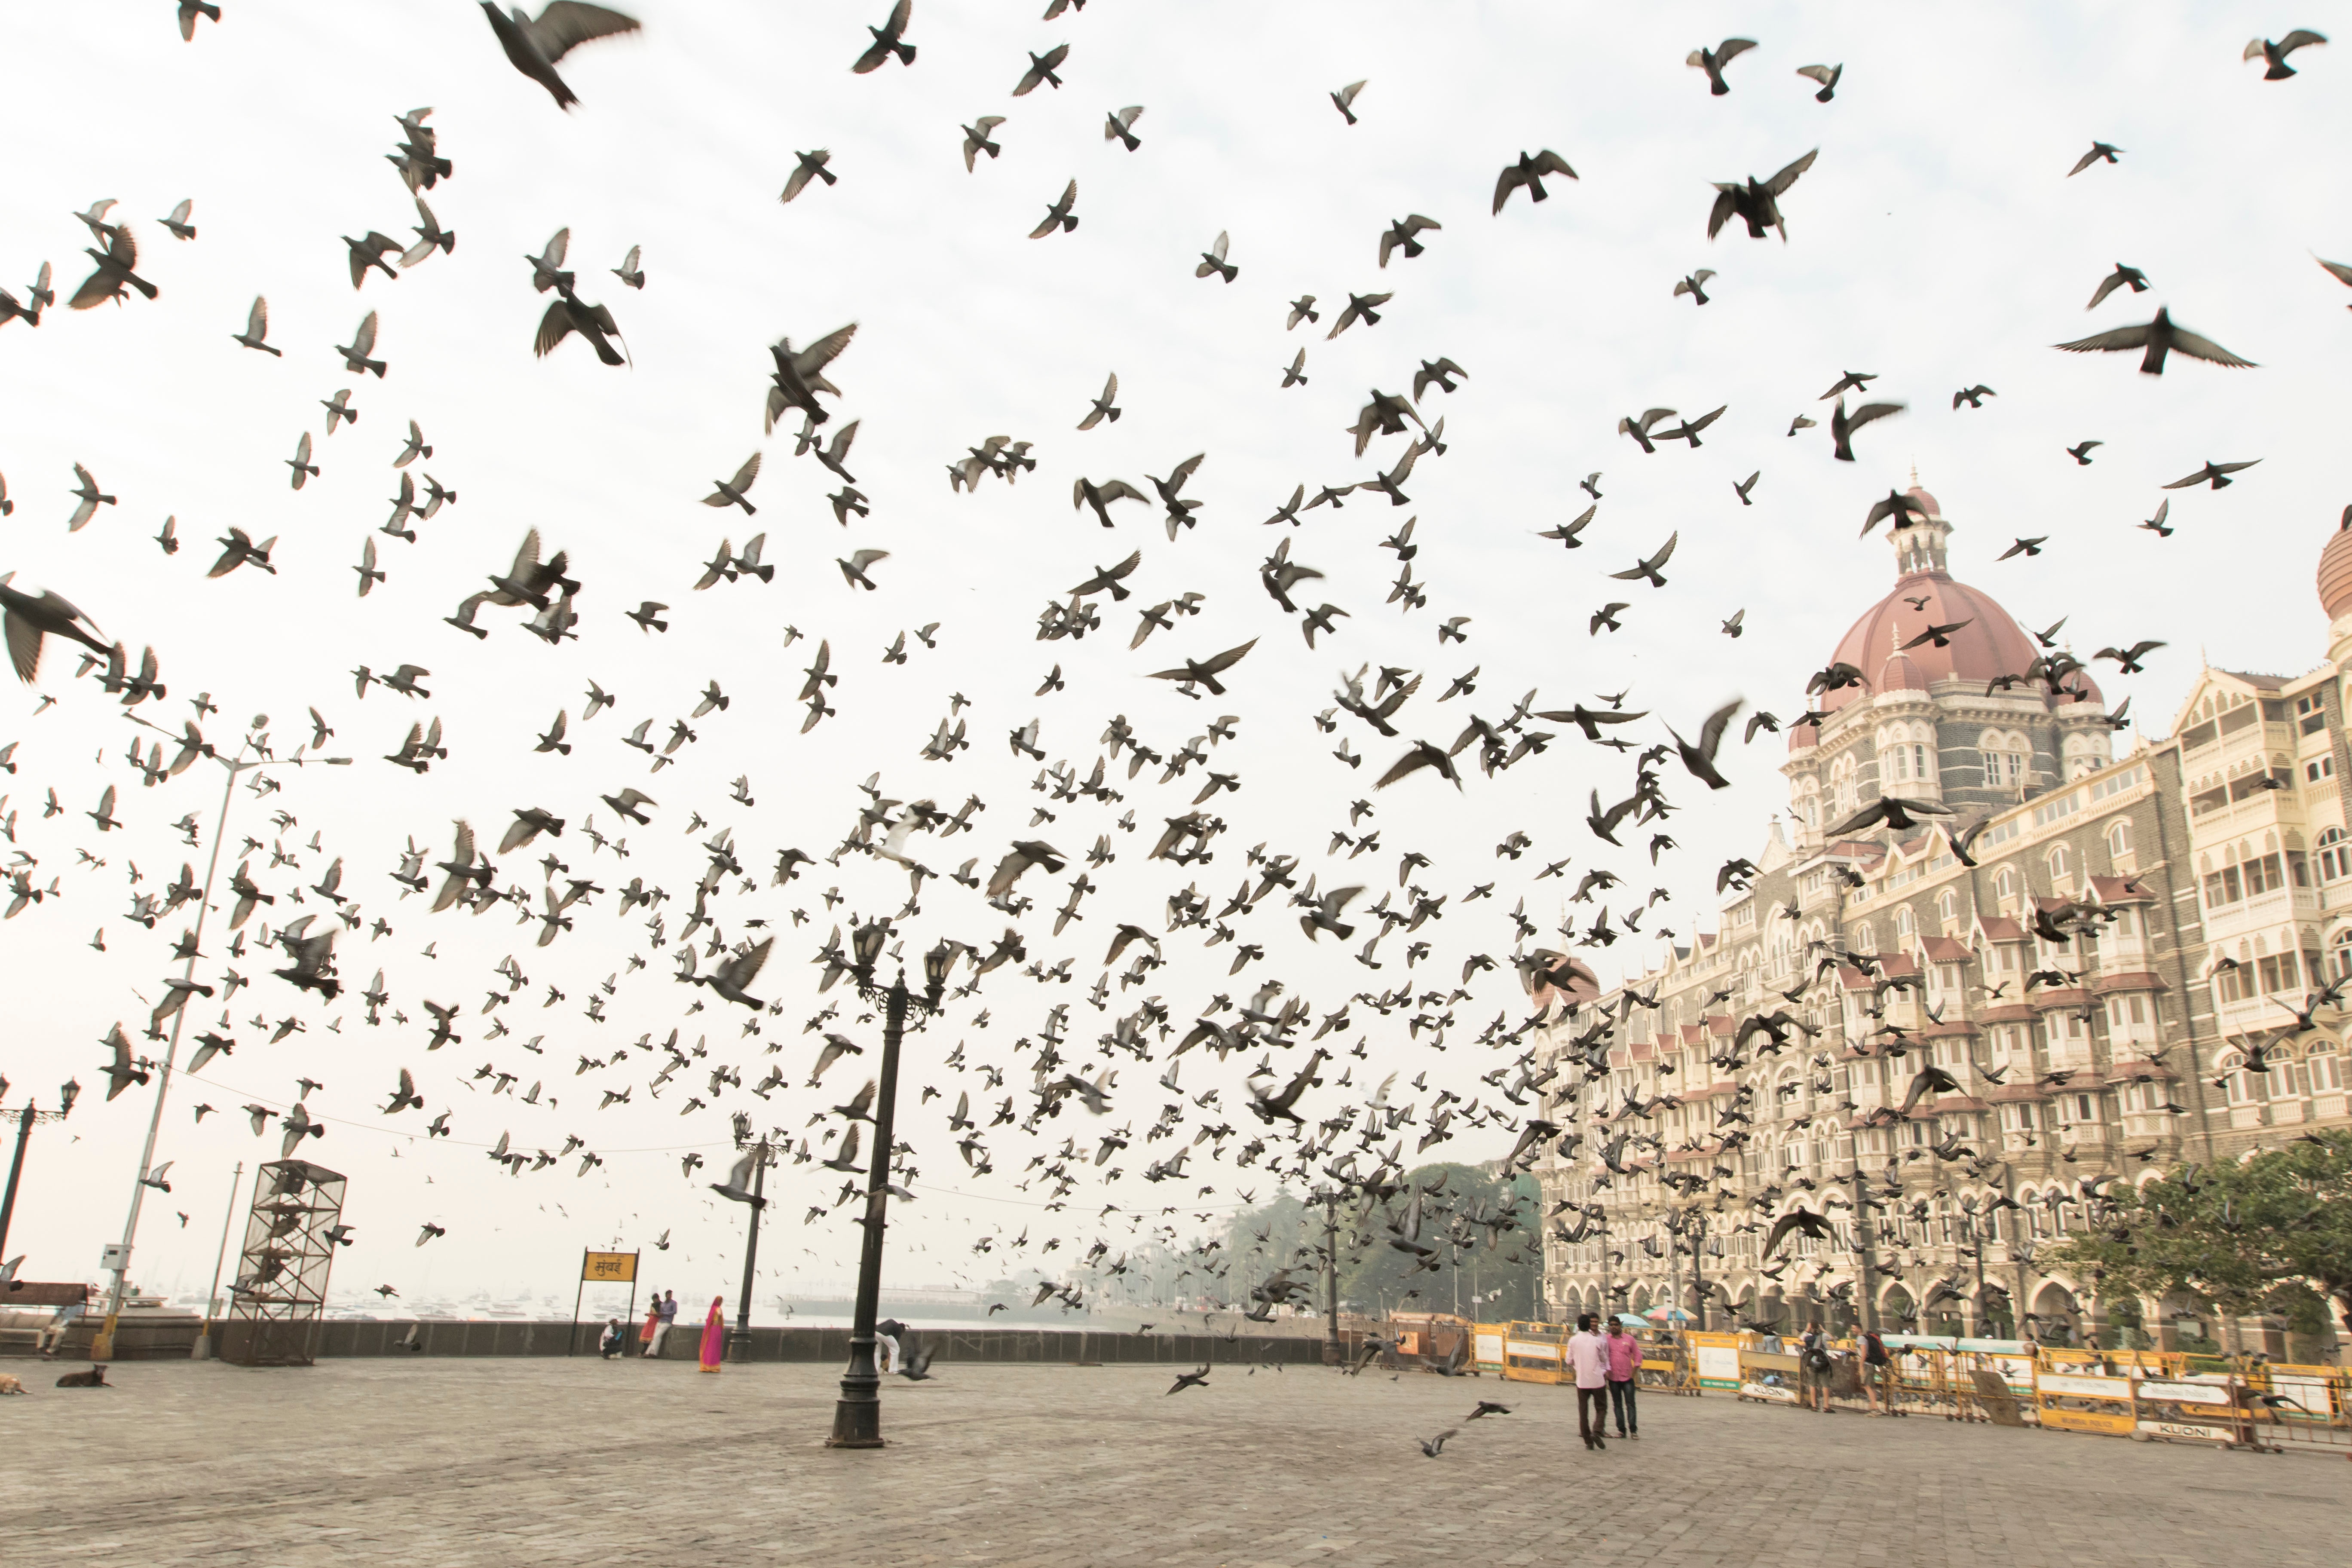
flower, flock, cherry blossom